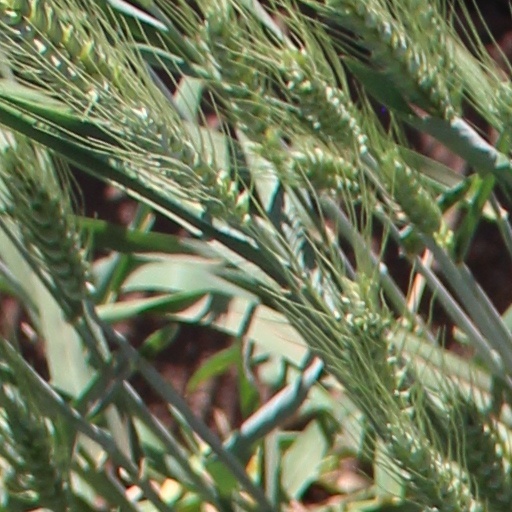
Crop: wheat